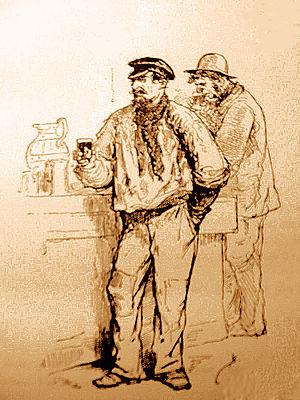
Ouvriers buvant du vin à l'heure vers 1907
La révolte des vignerons du Languedoc en 1907 désigne un vaste mouvement de manifestations survenu en 1907, dans le Languedoc et en pays catalan, réprimé par le cabinet Clemenceau. Fruit d'une grave crise viticole survenue au début du XXᵉ siècle, ce mouvement, aussi appelé « révolte des gueux » du Midi, a été marqué par la fraternisation du 17ᵉ régiment d'infanterie de ligne avec les manifestants, à Béziers.